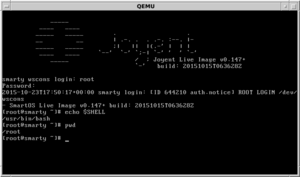
SmartOS est un hyperviseur SVR4 libre et open source, basé sur le système d'exploitation UNIX qui combine la technologie OpenSolaris avec la virtualisation Linux KVM. Son noyau principal a contribué au projet d'Illumos. Il intègre plusieurs technologies: Crossbow, DTrace, KVM, ZFS et Conteneurs Solaris. Contrairement à d'autres distributions Illumos, SmartOS emploie le gestionnaire de paquet de NetBSD pkgsrc. SmartOS a été conçu spécifiquement pour le cloud computing. Il est développé par la société Joyent, mais est un logiciel open source.